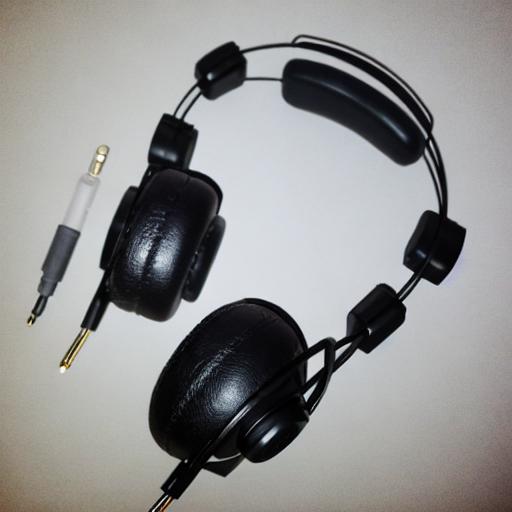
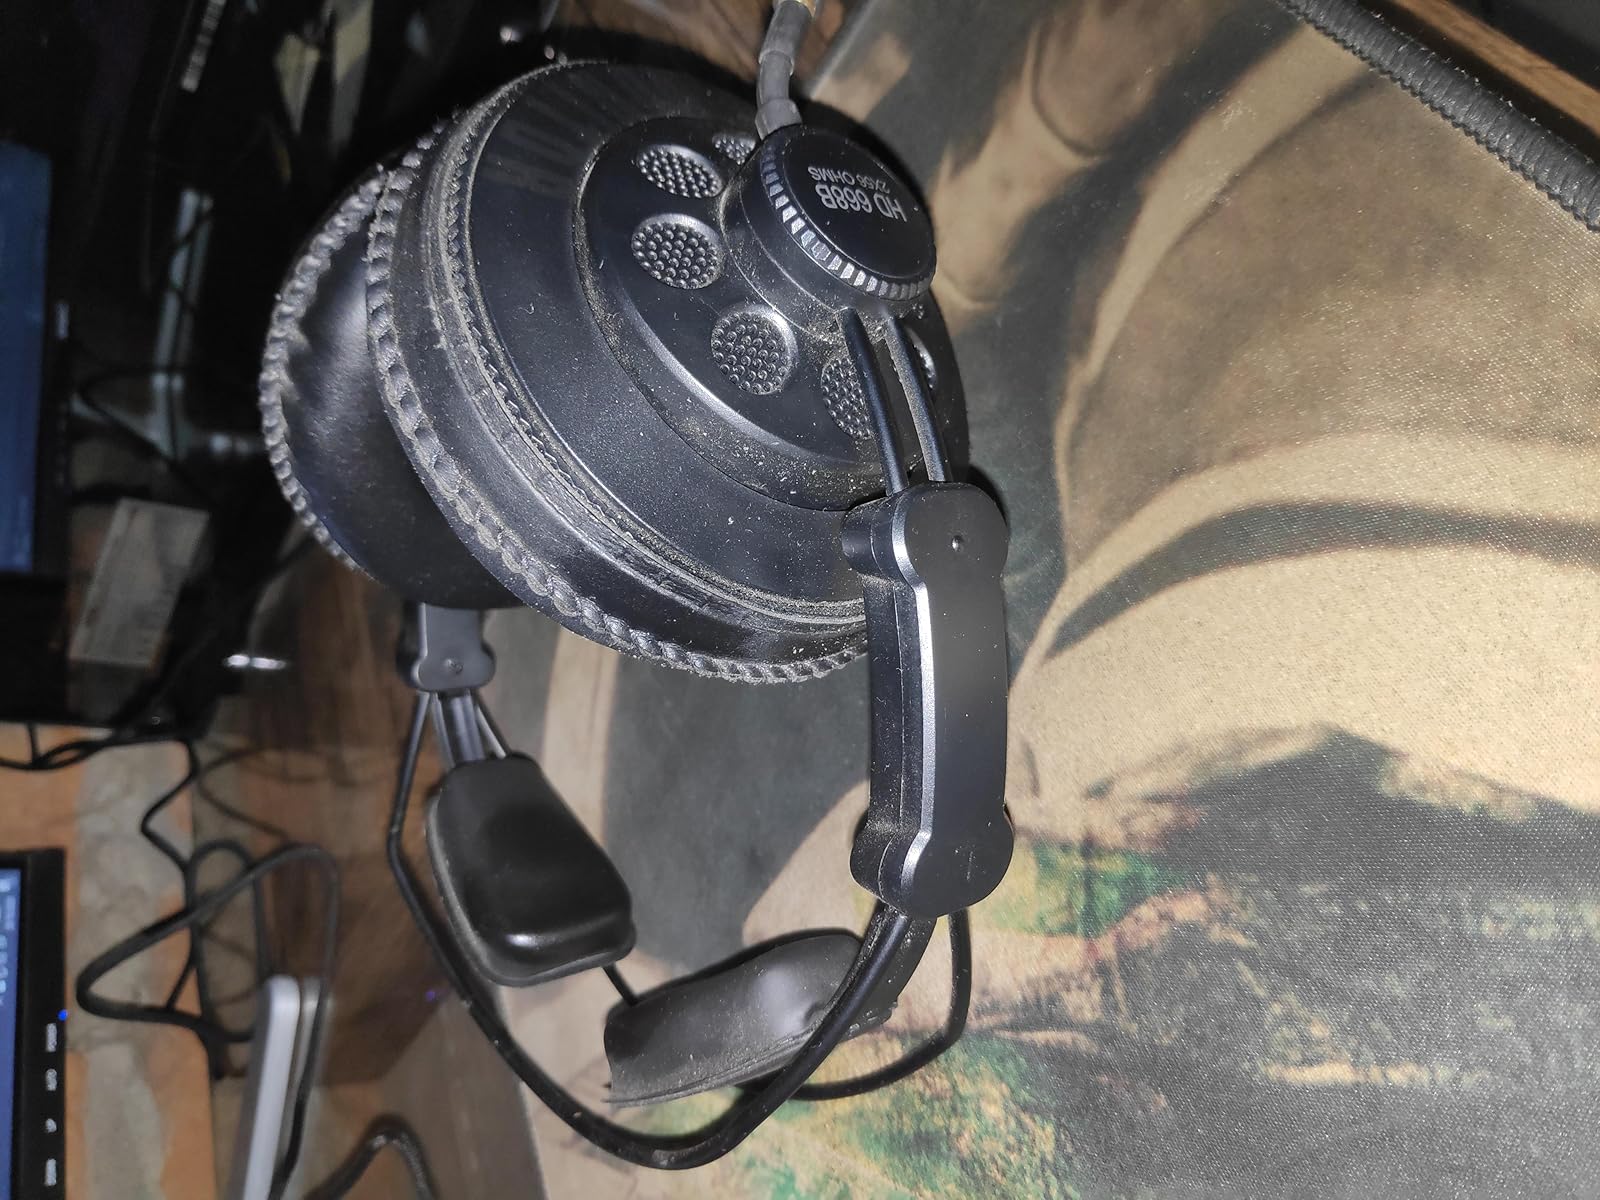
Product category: headphones
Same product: no